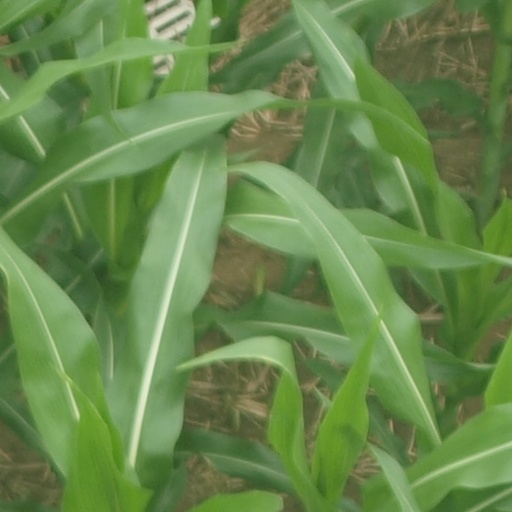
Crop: maize; corn